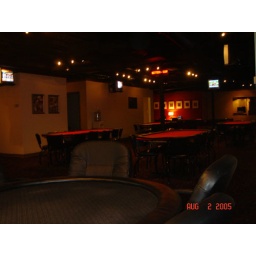
black main table in foreground